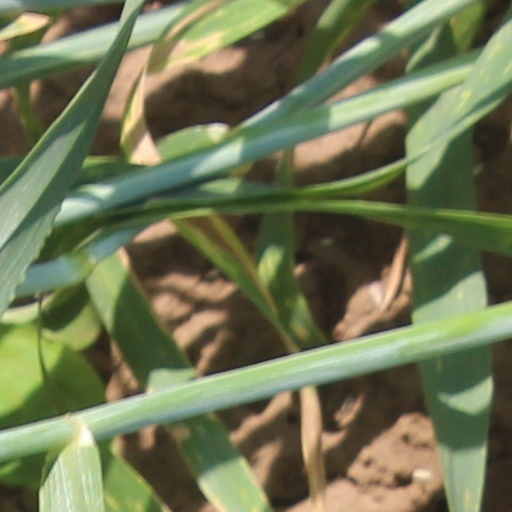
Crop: wheat